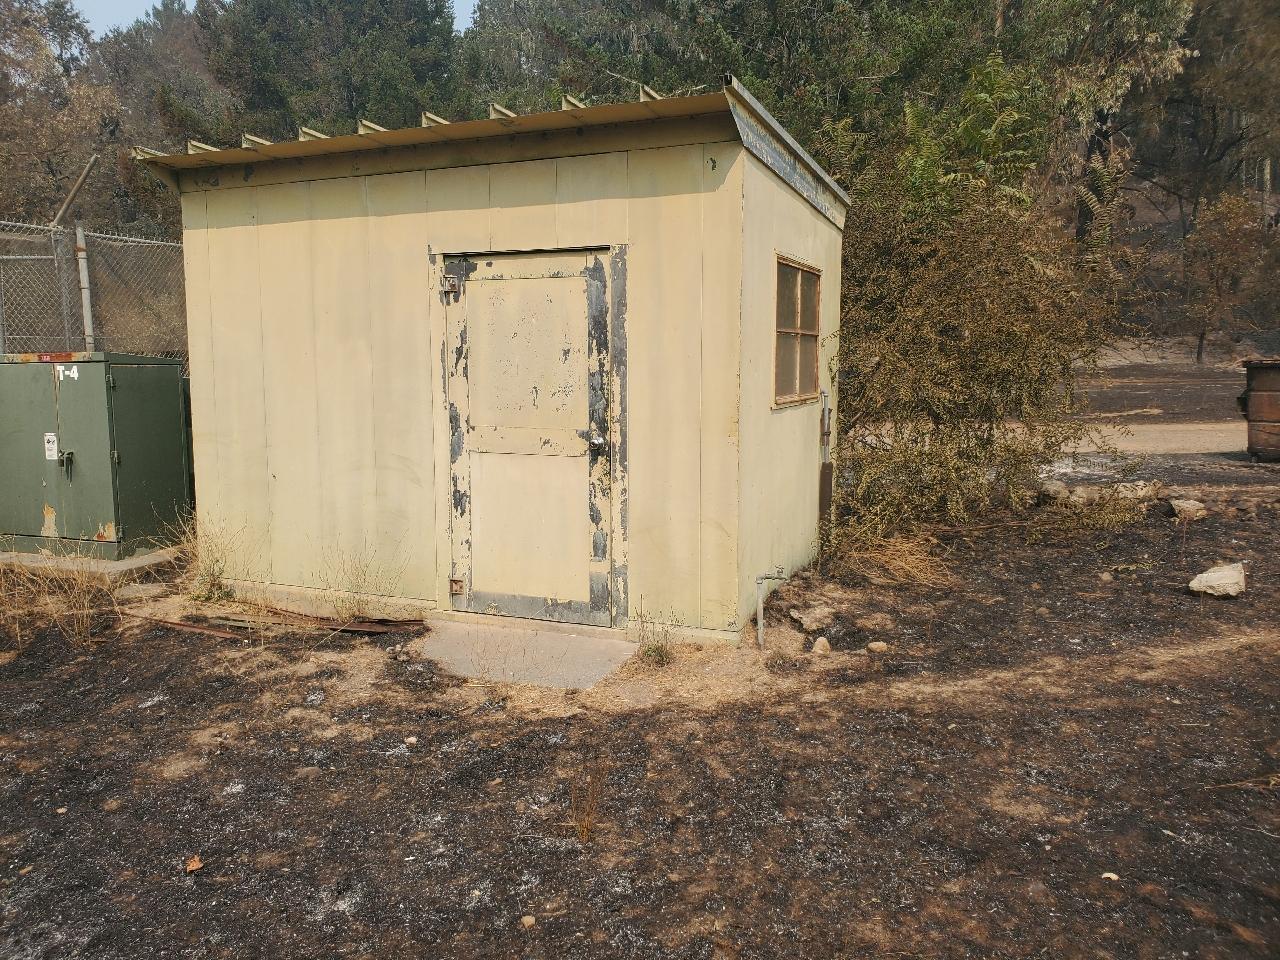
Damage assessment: no_damage